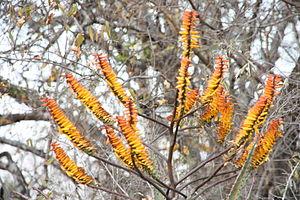
Aloe Marlothi
Marloth Park est un village d'Afrique du Sud, située dans la municipalité de Nkomazi dans la province de Mpumalanga.